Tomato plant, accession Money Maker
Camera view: horizontal (90 deg, fisheye); turntable rotation: 330 degrees
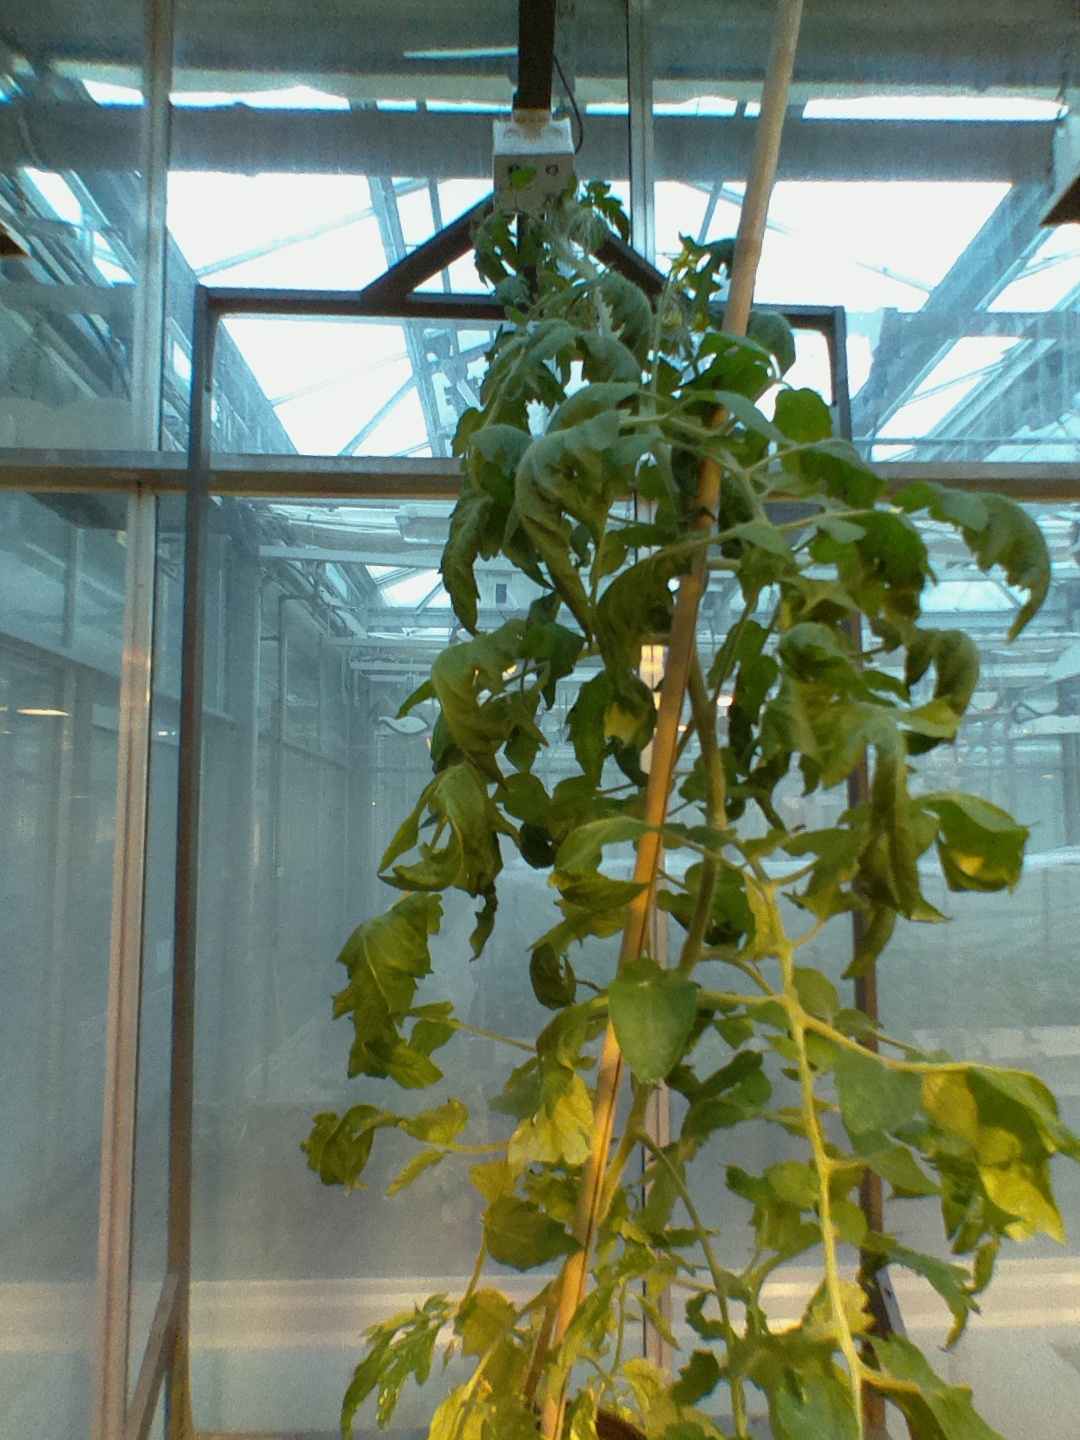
BBCH growth stage 70: Fruits at the main stem or branches visibles